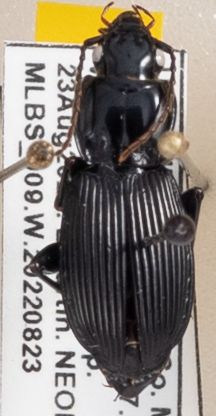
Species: Pterostichus coracinus
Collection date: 2022-08-23
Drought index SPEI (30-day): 1.13
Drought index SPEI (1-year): -0.46
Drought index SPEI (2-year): -0.39